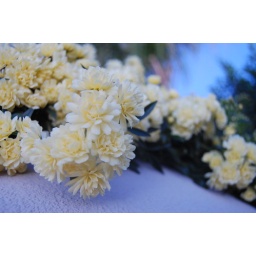
These are flowers that grow over our outdoor fireplace and back wall every year